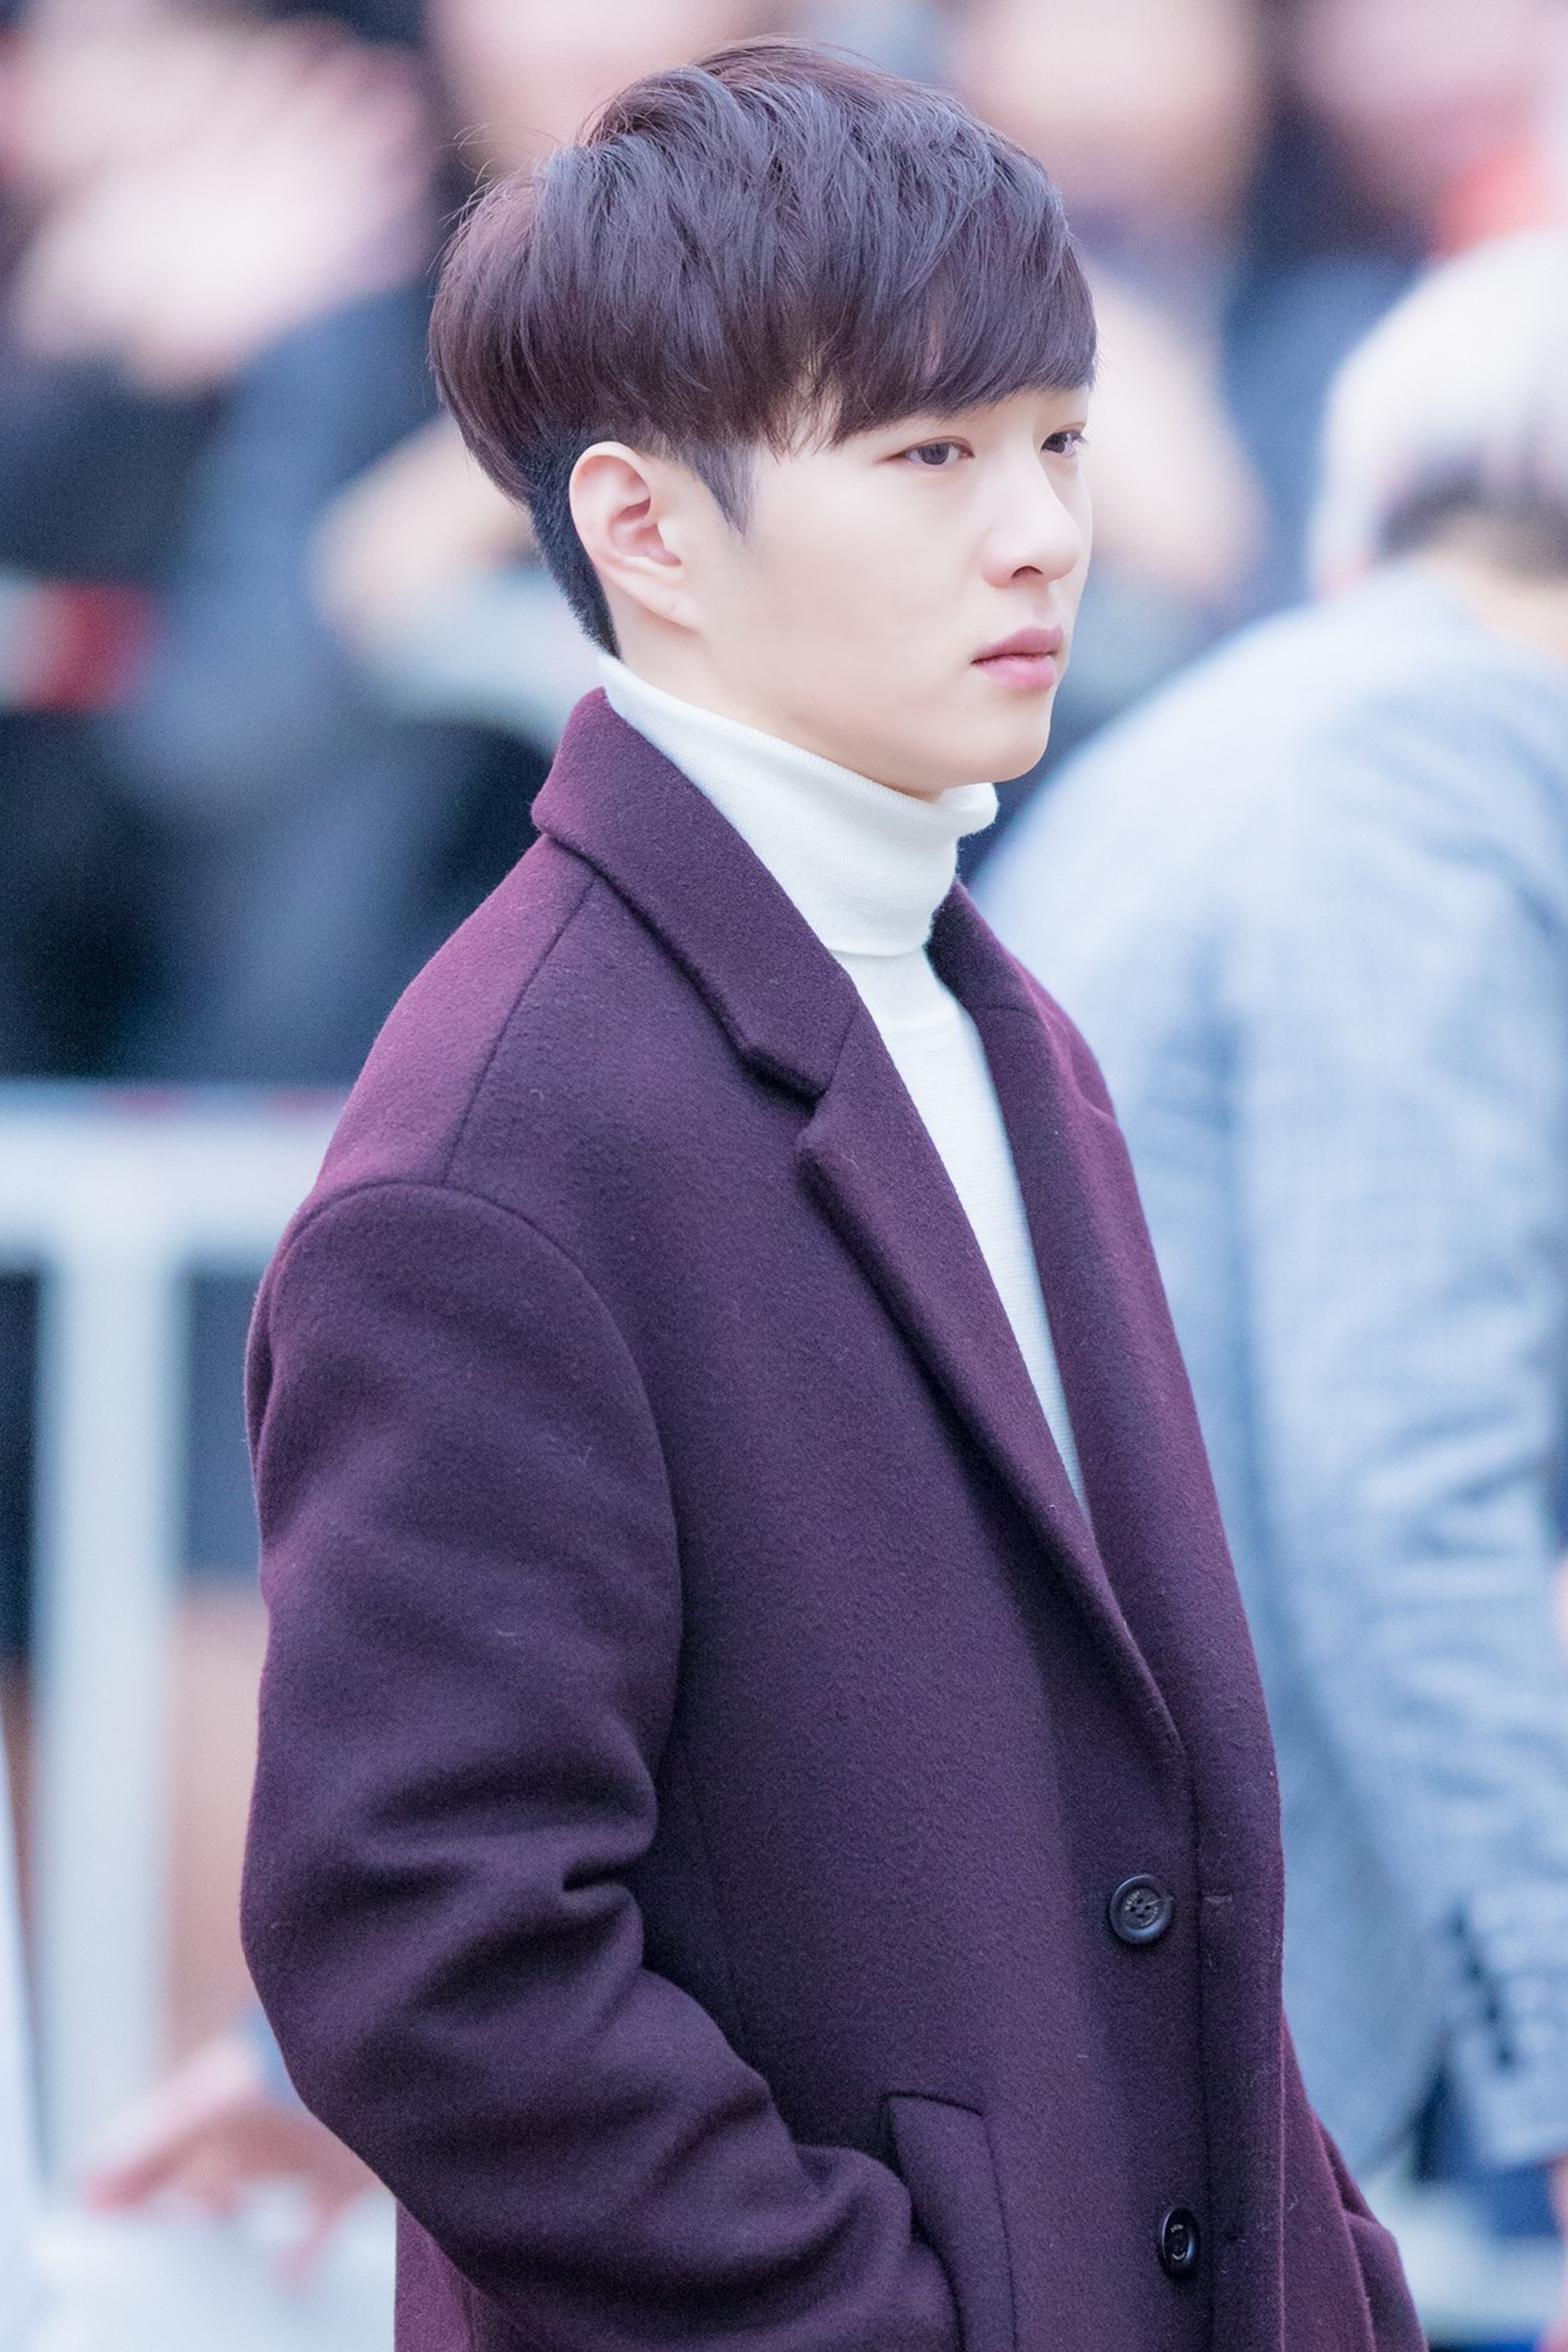
อี ชัง-ซ็อบ

| name = อี ชัง-ซ็อบ
| image = Lee Chang-sub at an fansign in November 2016 01.jpg
| birth_place = ซูวอน จังหวัดคย็องกี เกาหลีใต้
| education = Howon University|มหาวิทยาลัยโฮวอน
| signature = Lee Chang sub Autograph.png
| signature_size = 150
| module = Infobox musical artist|embed=yes
| background = solo_singer
| instrument = เสียงร้อง
| years_active = 2012–ปัจจุบัน
 | hangul =
 | hanja =
 | rr = I Chang-seop
 | mr = Yi Ch'ang-sŏp
อี ชัง-ซ็อบ (; ; เกิด 26 กุมภาพันธ์ ค.ศ. 1991) หรือที่รู้จักกันในชื่อ ชังซ็อบ (Changsub) เป็นนักร้อง นักแต่งเพลง นักแสดงละครเพลงชาวเกาหลีใต้ เขาเป็นนักร้องนำของวงบอยแบนด์เกาหลีใต้ บีทูบี (วงดนตรี)|บีทูบี
==อ้างอิง==
==แหล่งข้อมูลอื่น==
* Official website
หมวดหมู่:นักร้องชายชาวเกาหลีใต้
หมวดหมู่:ไอดอลชายชาวเกาหลีใต้
หมวดหมู่:นักแสดงเกาหลีใต้
หมวดหมู่:นักเต้นเกาหลีใต้
หมวดหมู่:ศิลปินสังกัดคิวบ์เอนเตอร์เทนเมนต์
หมวดหมู่:บุคคลจากซูว็อน
หมวดหมู่:สมาชิกของบีทูบี
หมวดหมู่:นักร้องชายชาวเกาหลีใต้ในศตวรรษที่ 21